Brewster's Millions (1985 film)

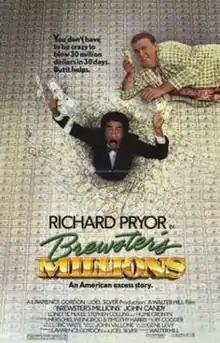
Promotional film poster

Brewster's Millions is a 1985 American comedy film directed by Walter Hill. The film stars Richard Pryor, John Candy, Lonette McKee, Stephen Collins, and Hume Cronyn. The screenplay by Herschel Weingrod and Timothy Harris was based on the 1902 novel of the same name by George Barr McCutcheon. It is the seventh film based on the story, and focusing on a Minor League Baseball pitcher who accepts a challenge to spend $30 million in 30 days in order to inherit $300 million from his great-uncle.